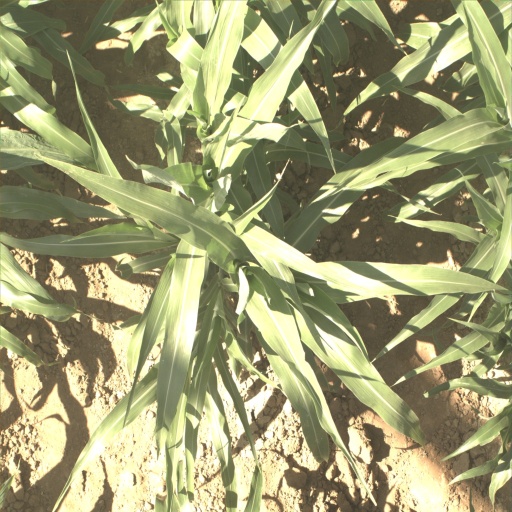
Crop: sorghum